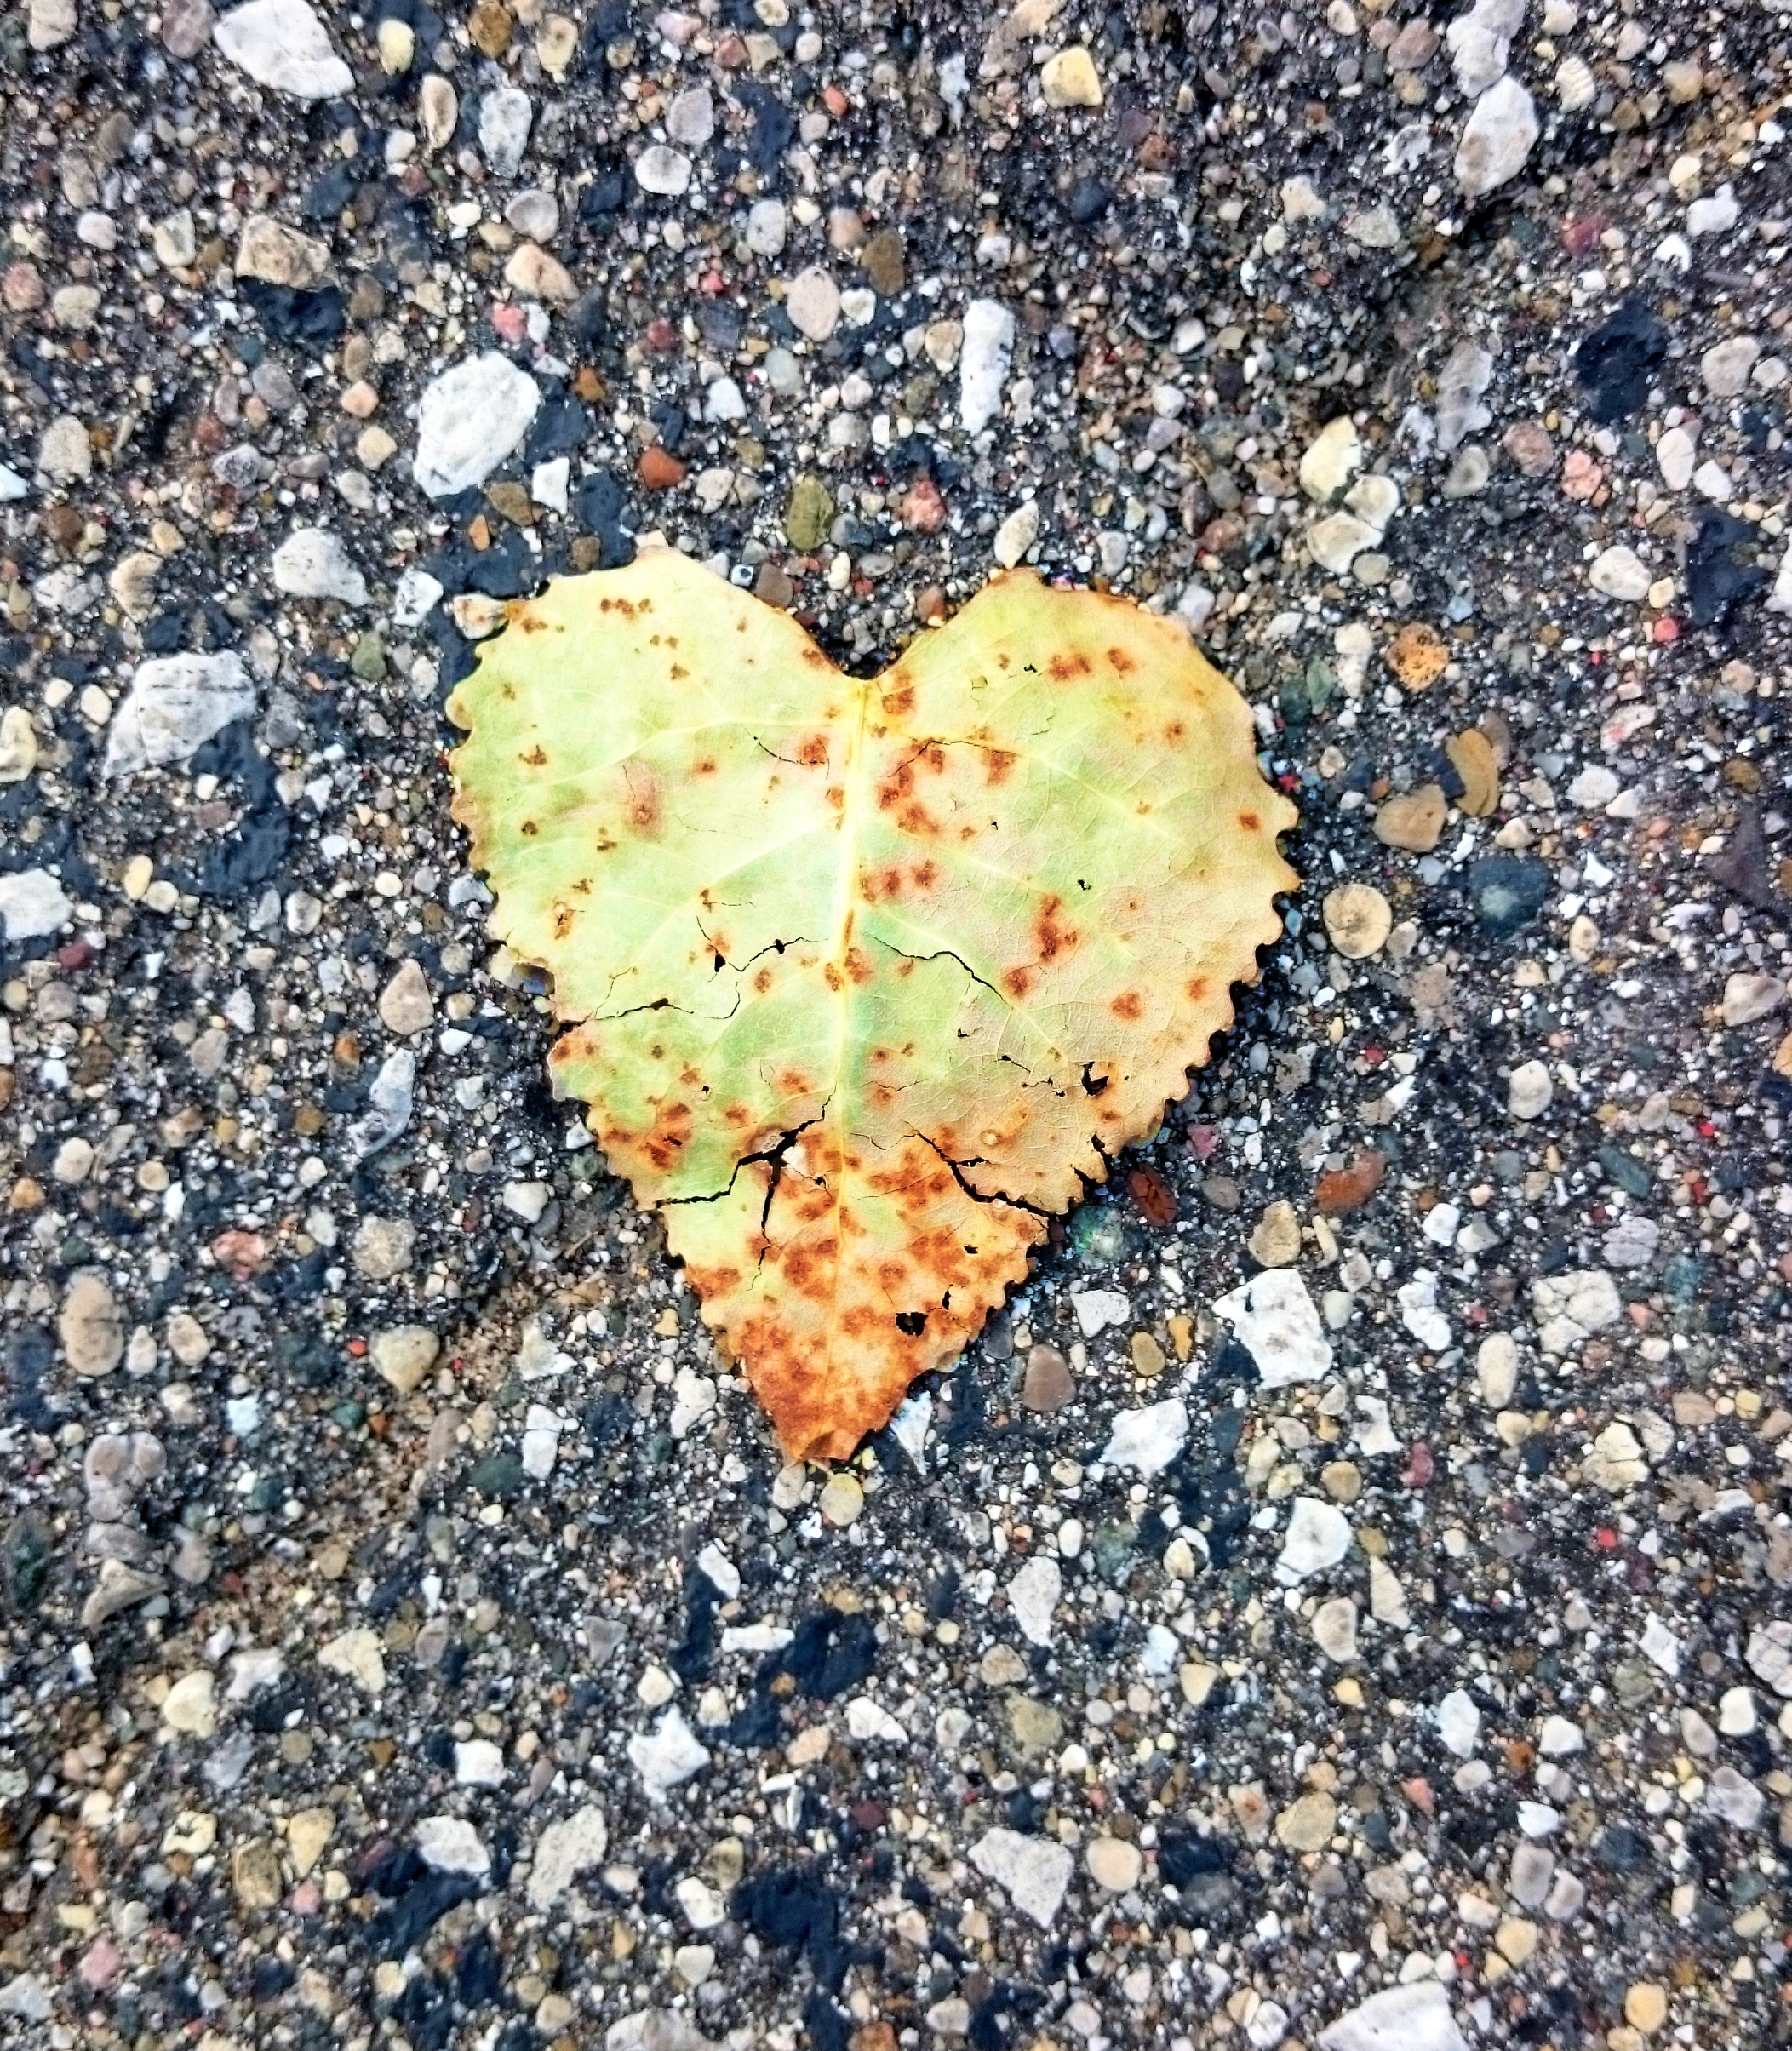
nature, rock, plant, leaf, flower, love, autumn, soil, season, material, leaves, outdoors